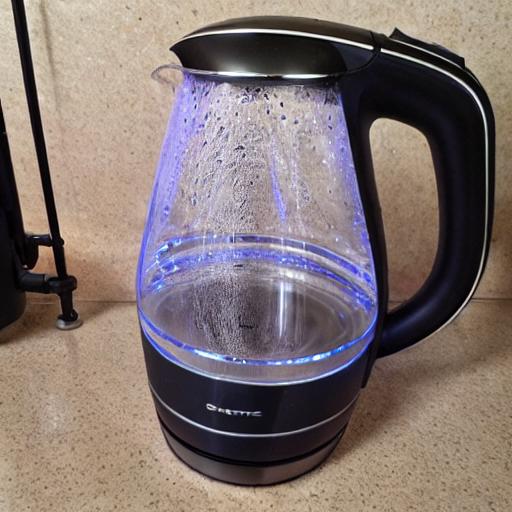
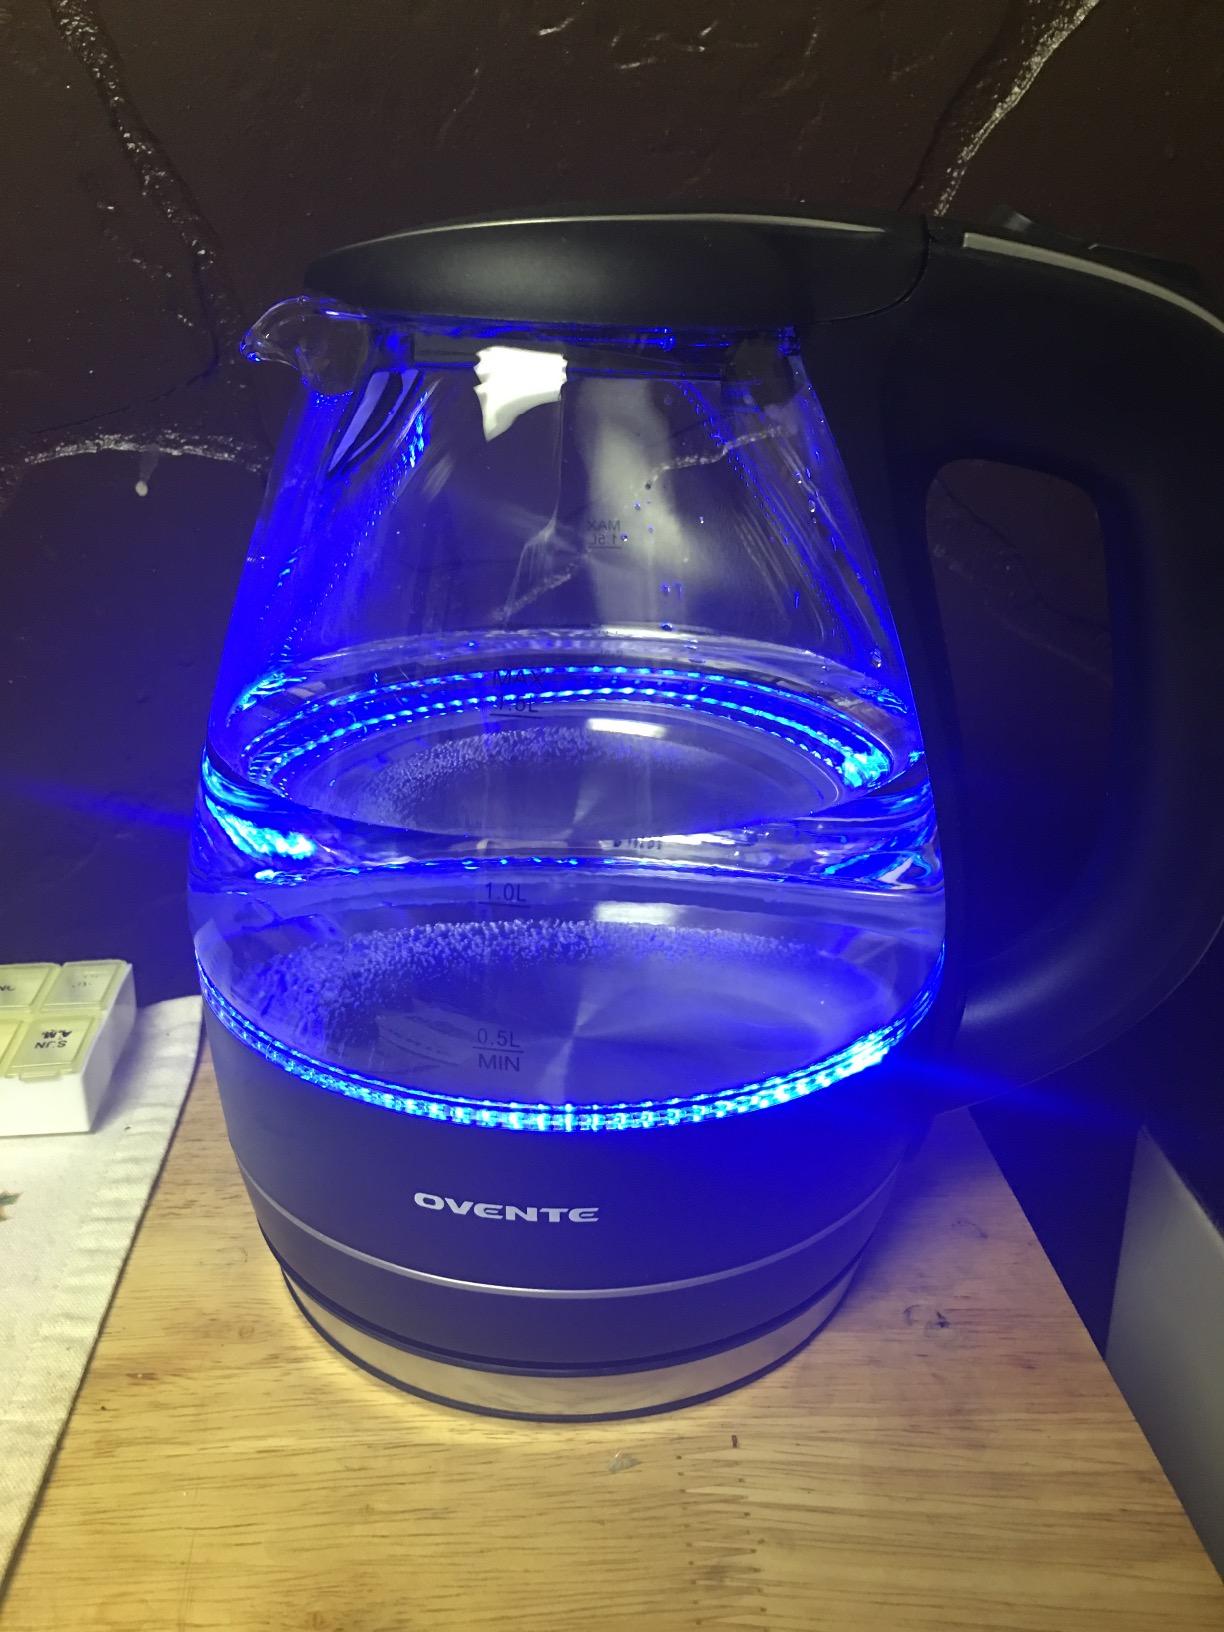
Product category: items_kettle
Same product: no